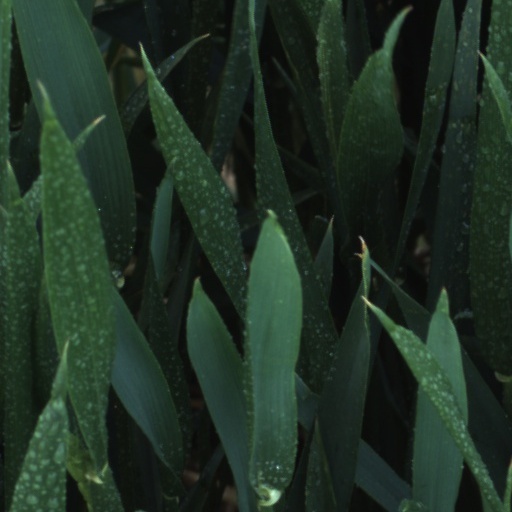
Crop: wheat